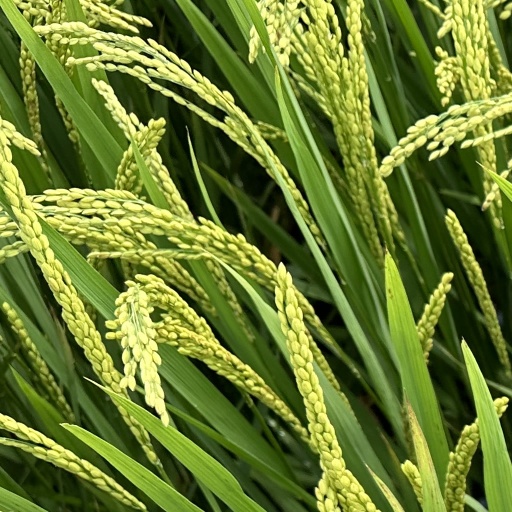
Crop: rice